Washerwoman

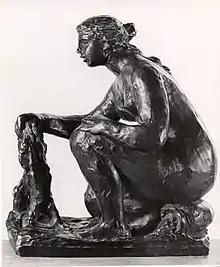
Bronze sculpture by Renoir, 1916

A washerwoman or laundress is a woman who takes in laundry. Both terms are now old-fashioned; equivalent work nowadays is done by a laundry worker in large commercial premises, or a laundrette (laundromat) attendant, who helps with handling washing machines.